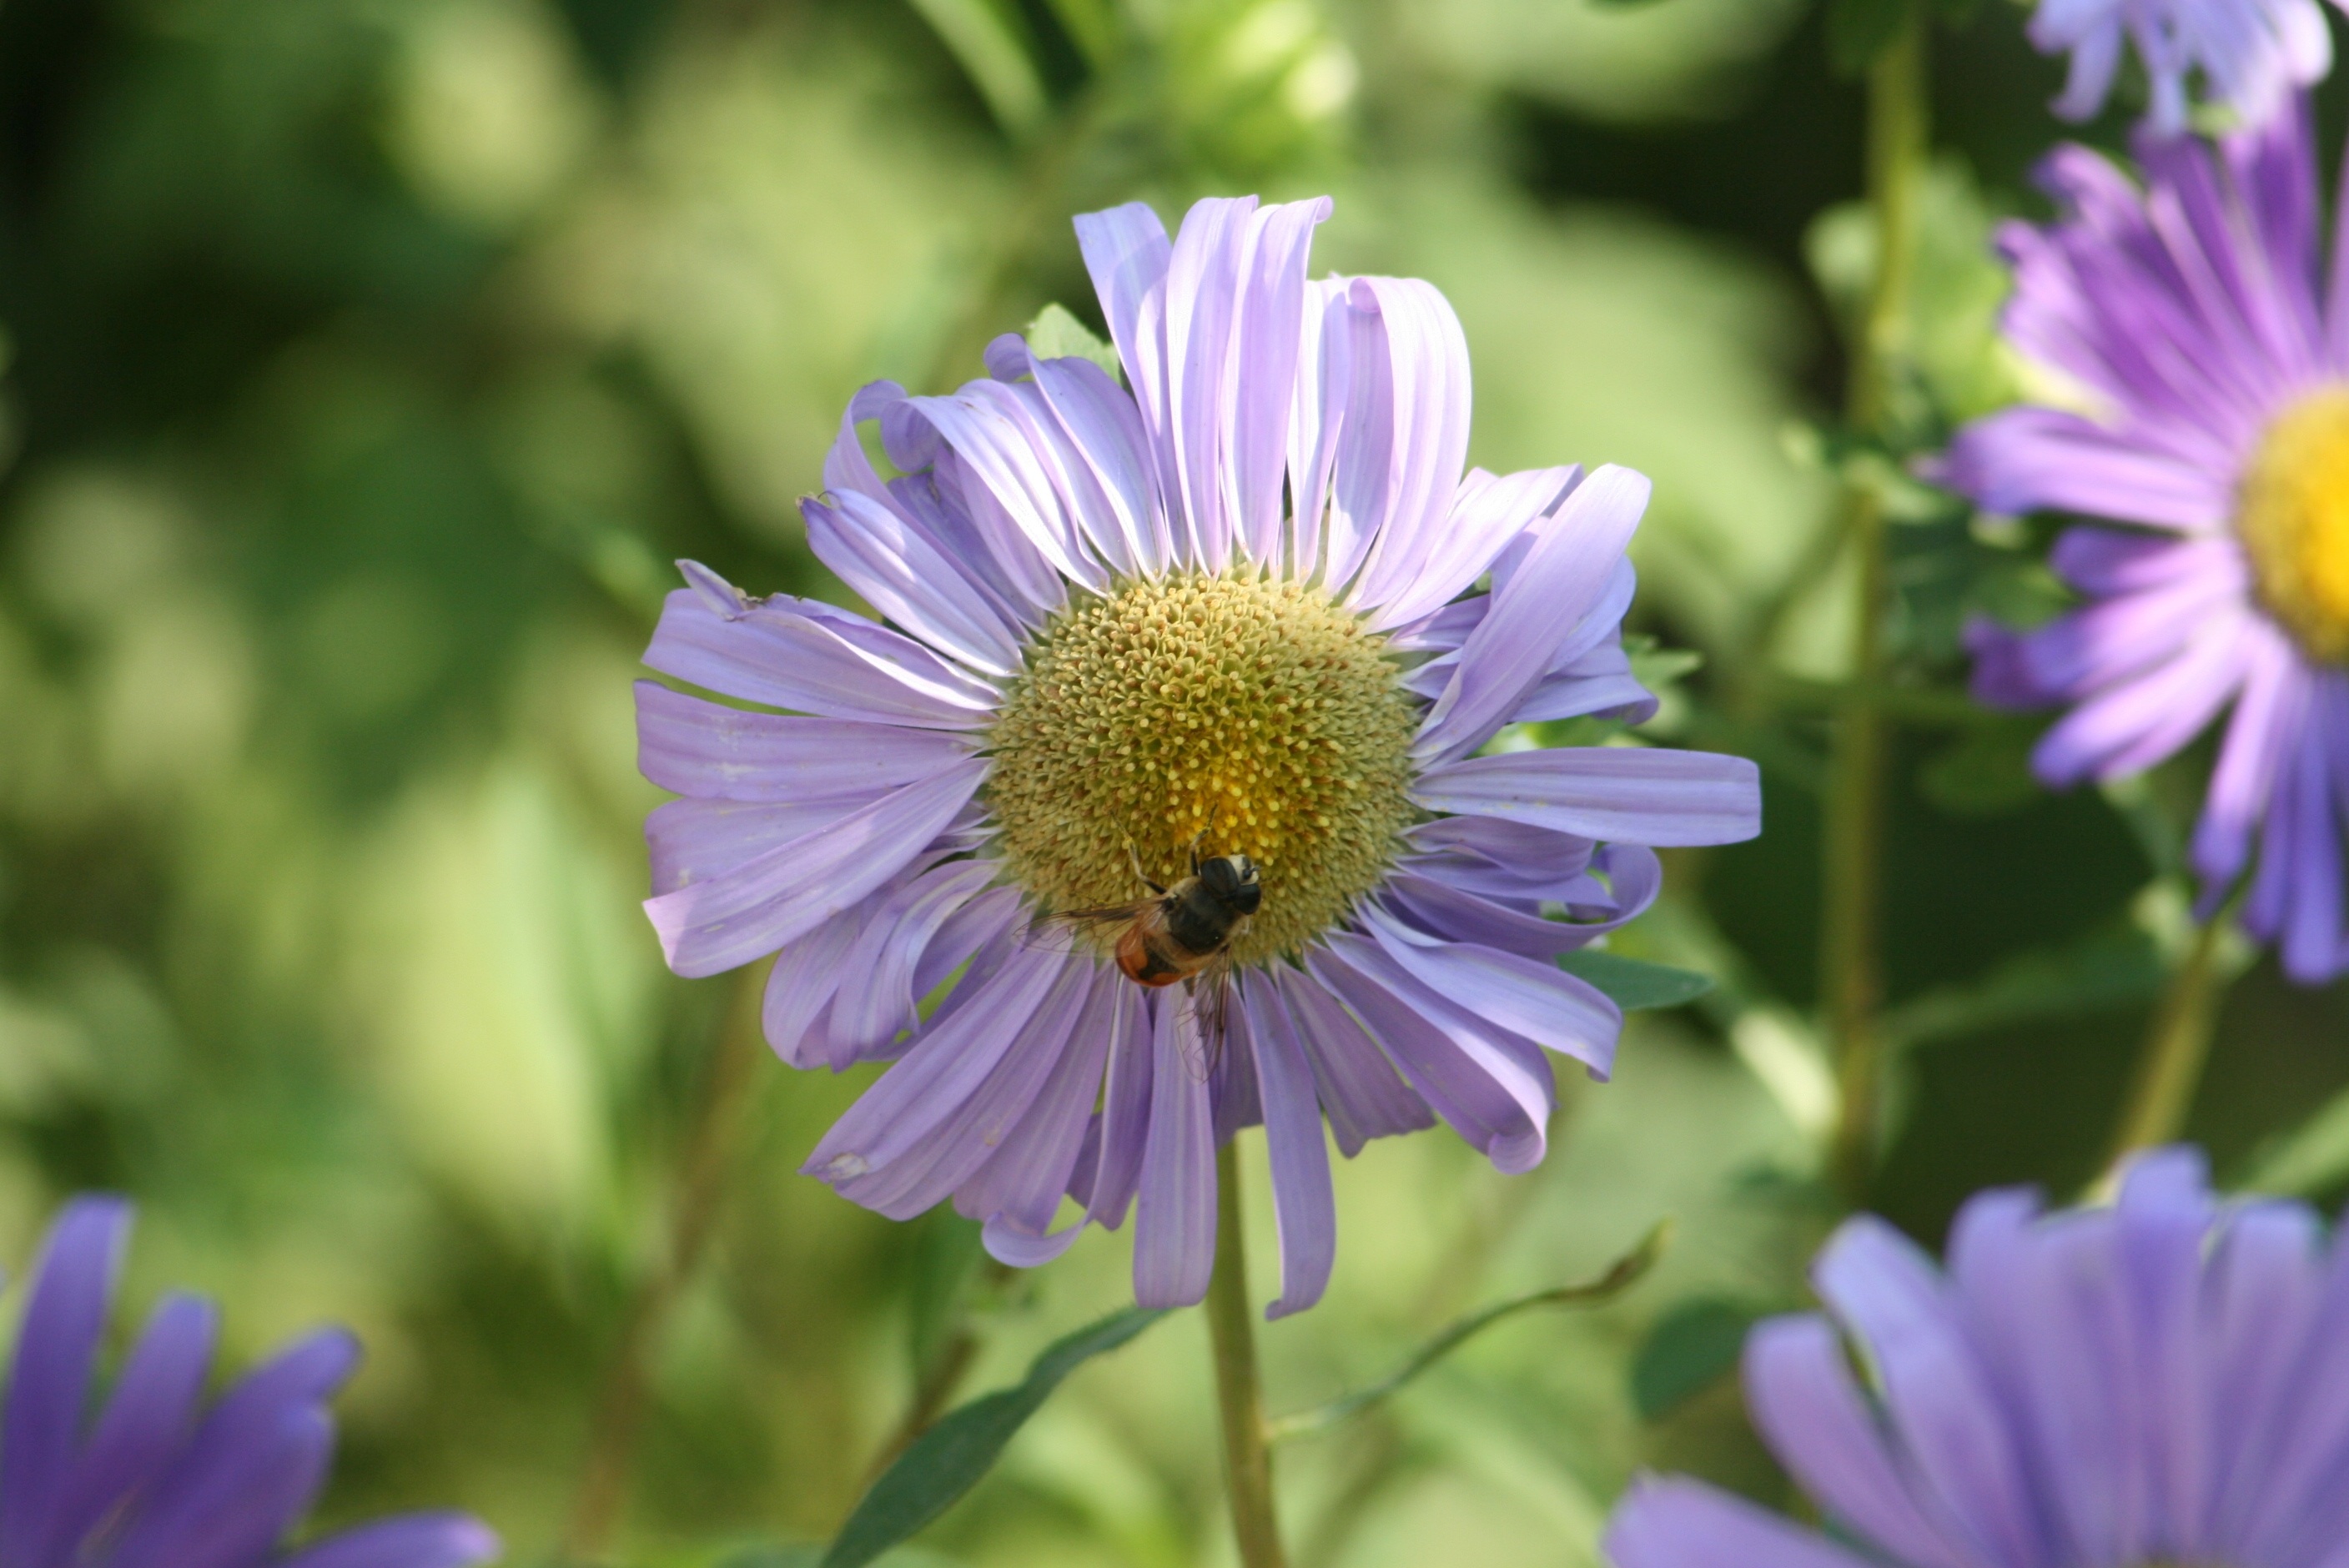
nature, plant, field, meadow, flower, petal, daisy, botany, garden, flora, wildflower, aster, macro photography, flowering plant, daisy family, oxeye daisy, annual plant, land plant, garden cosmos